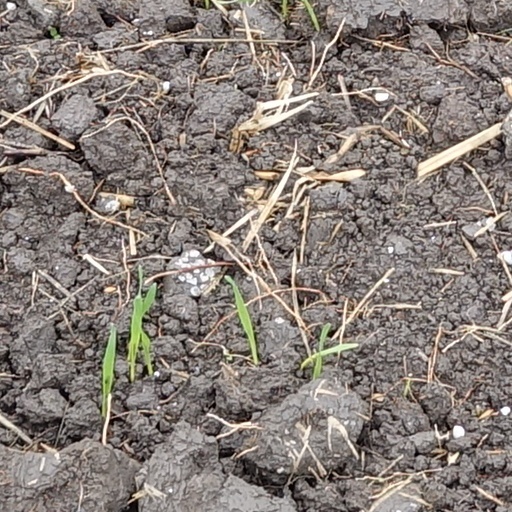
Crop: wheat